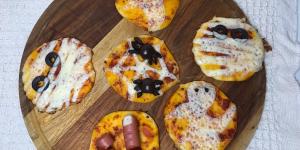
pizzas de halloween